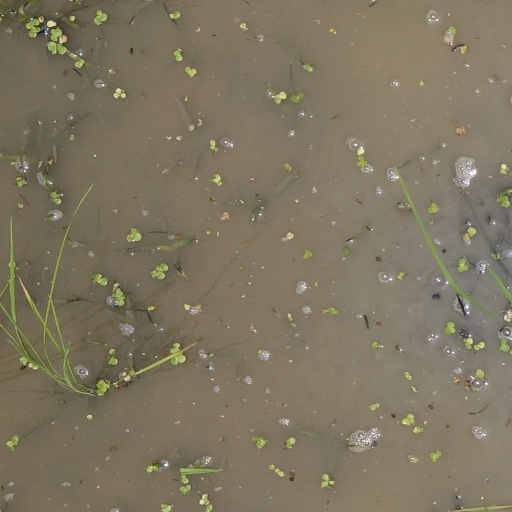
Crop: rice